Trisomy X

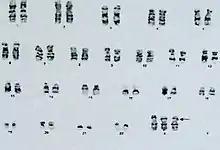
Karyotype of trisomy X

General cognitive functioning is reduced in trisomy X, with an average intelligence quotient of 8590. Performance IQ tends to be higher than verbal IQ. Though intellectual disability is rare, it is more prevalent than in the general population, occurring in about 510% of females with trisomy X compared to approximately 1% of the broader population. While the average is lower, the effect of trisomy X varies substantially, and some women are highly intelligent.